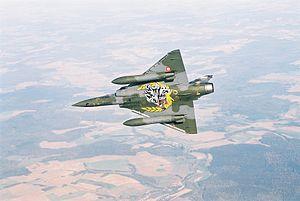
Livrée spéciale 60 ans
L'escadron de Chasse 3/3 « Ardennes » est une unité de combat de l'Armée de l'air française. Actuellement installée sur la base aérienne 133 Nancy-Ochey, elle est équipée de Mirage 2000D, biplace d'assaut conventionnel tout temps.